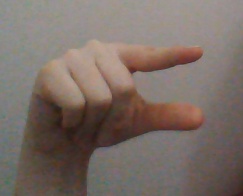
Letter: dal